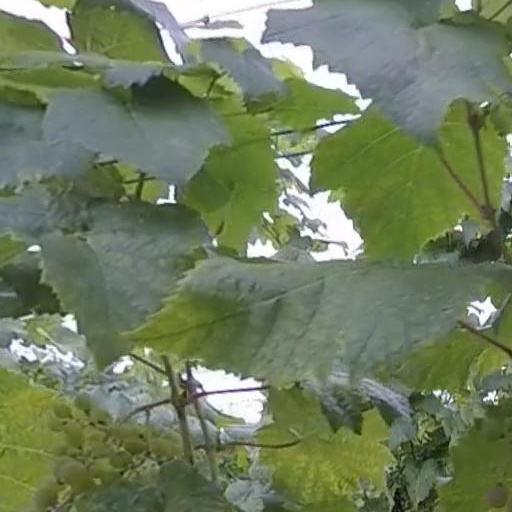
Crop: grape